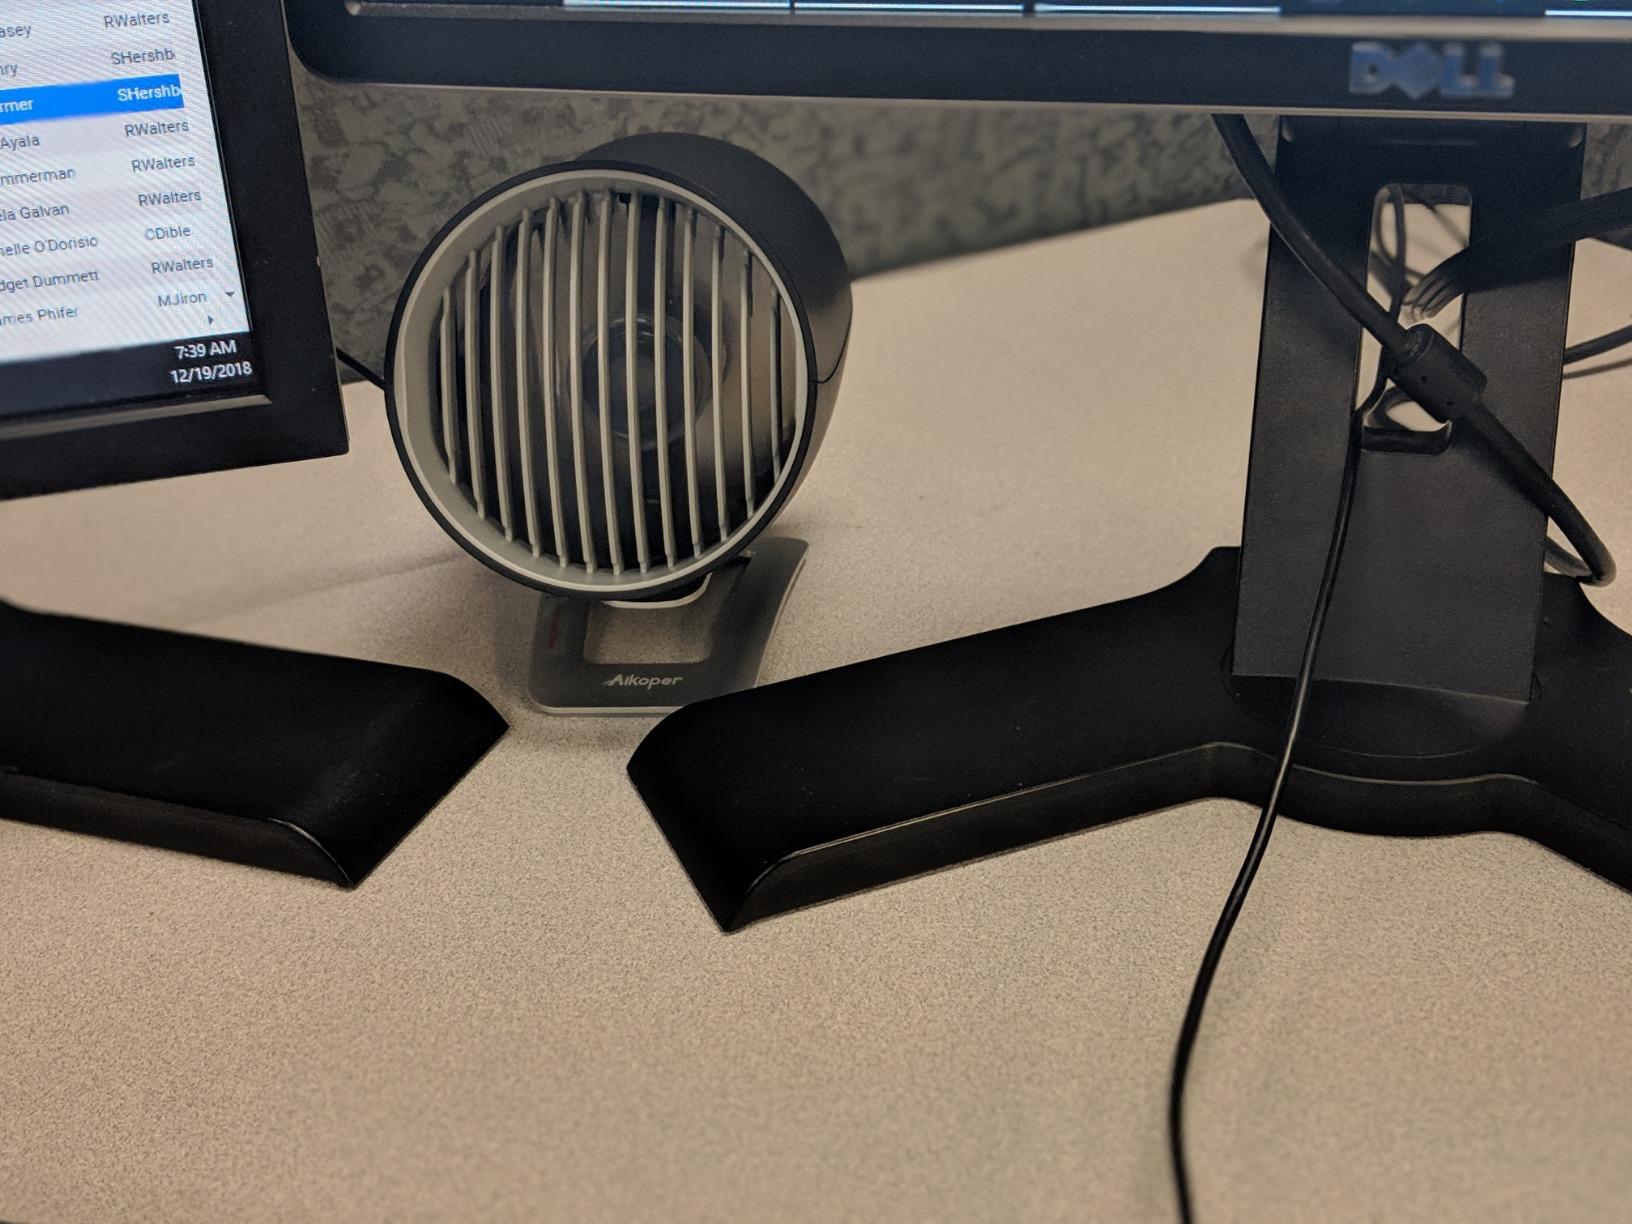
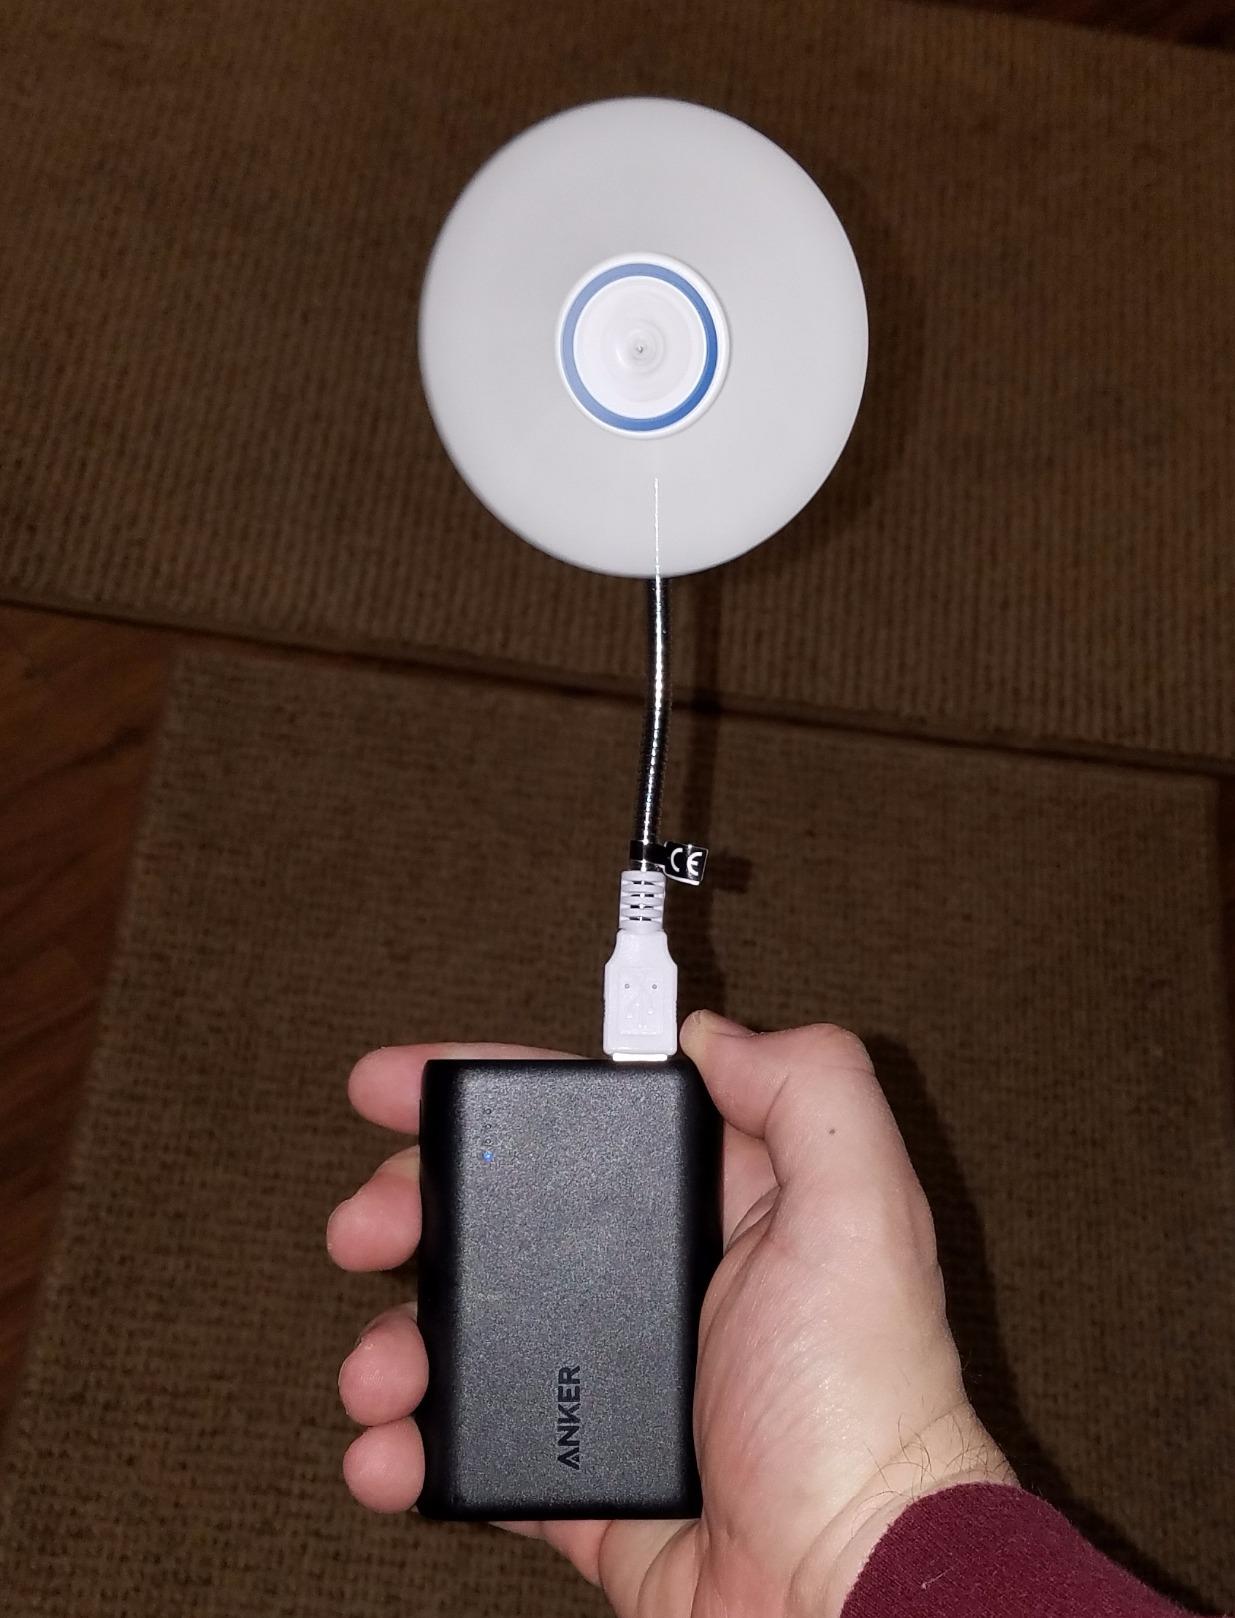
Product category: fan
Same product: no